Christian Cage

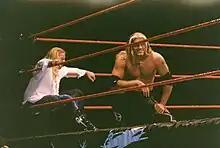
Christian (left) with Edge in their Brood attire, which they used along with gothic symbols

When Reso came to the WWF, he shortened his ring name to Christian. Christian made his television debut as a heel at WWF's pay-per-view event on September 27, distracting Edge during his match against Owen Hart to reveal his allegiance to Gangrel. Christian won the WWF Light Heavyweight Championship in his debut match against Taka Michinoku at on October 18. He lost the title to Gillberg a month later.